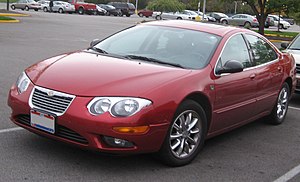
Chrysler 300M / Historie / Facelift
Chrysler 300M var en øvre mellemklassebil fra bilfabrikanten Chrysler bygget mellem midten af 1998 og sensommeren 2004. Dermed fortsattes den allerede i 1965 udgåede serie af "Letter Cars".